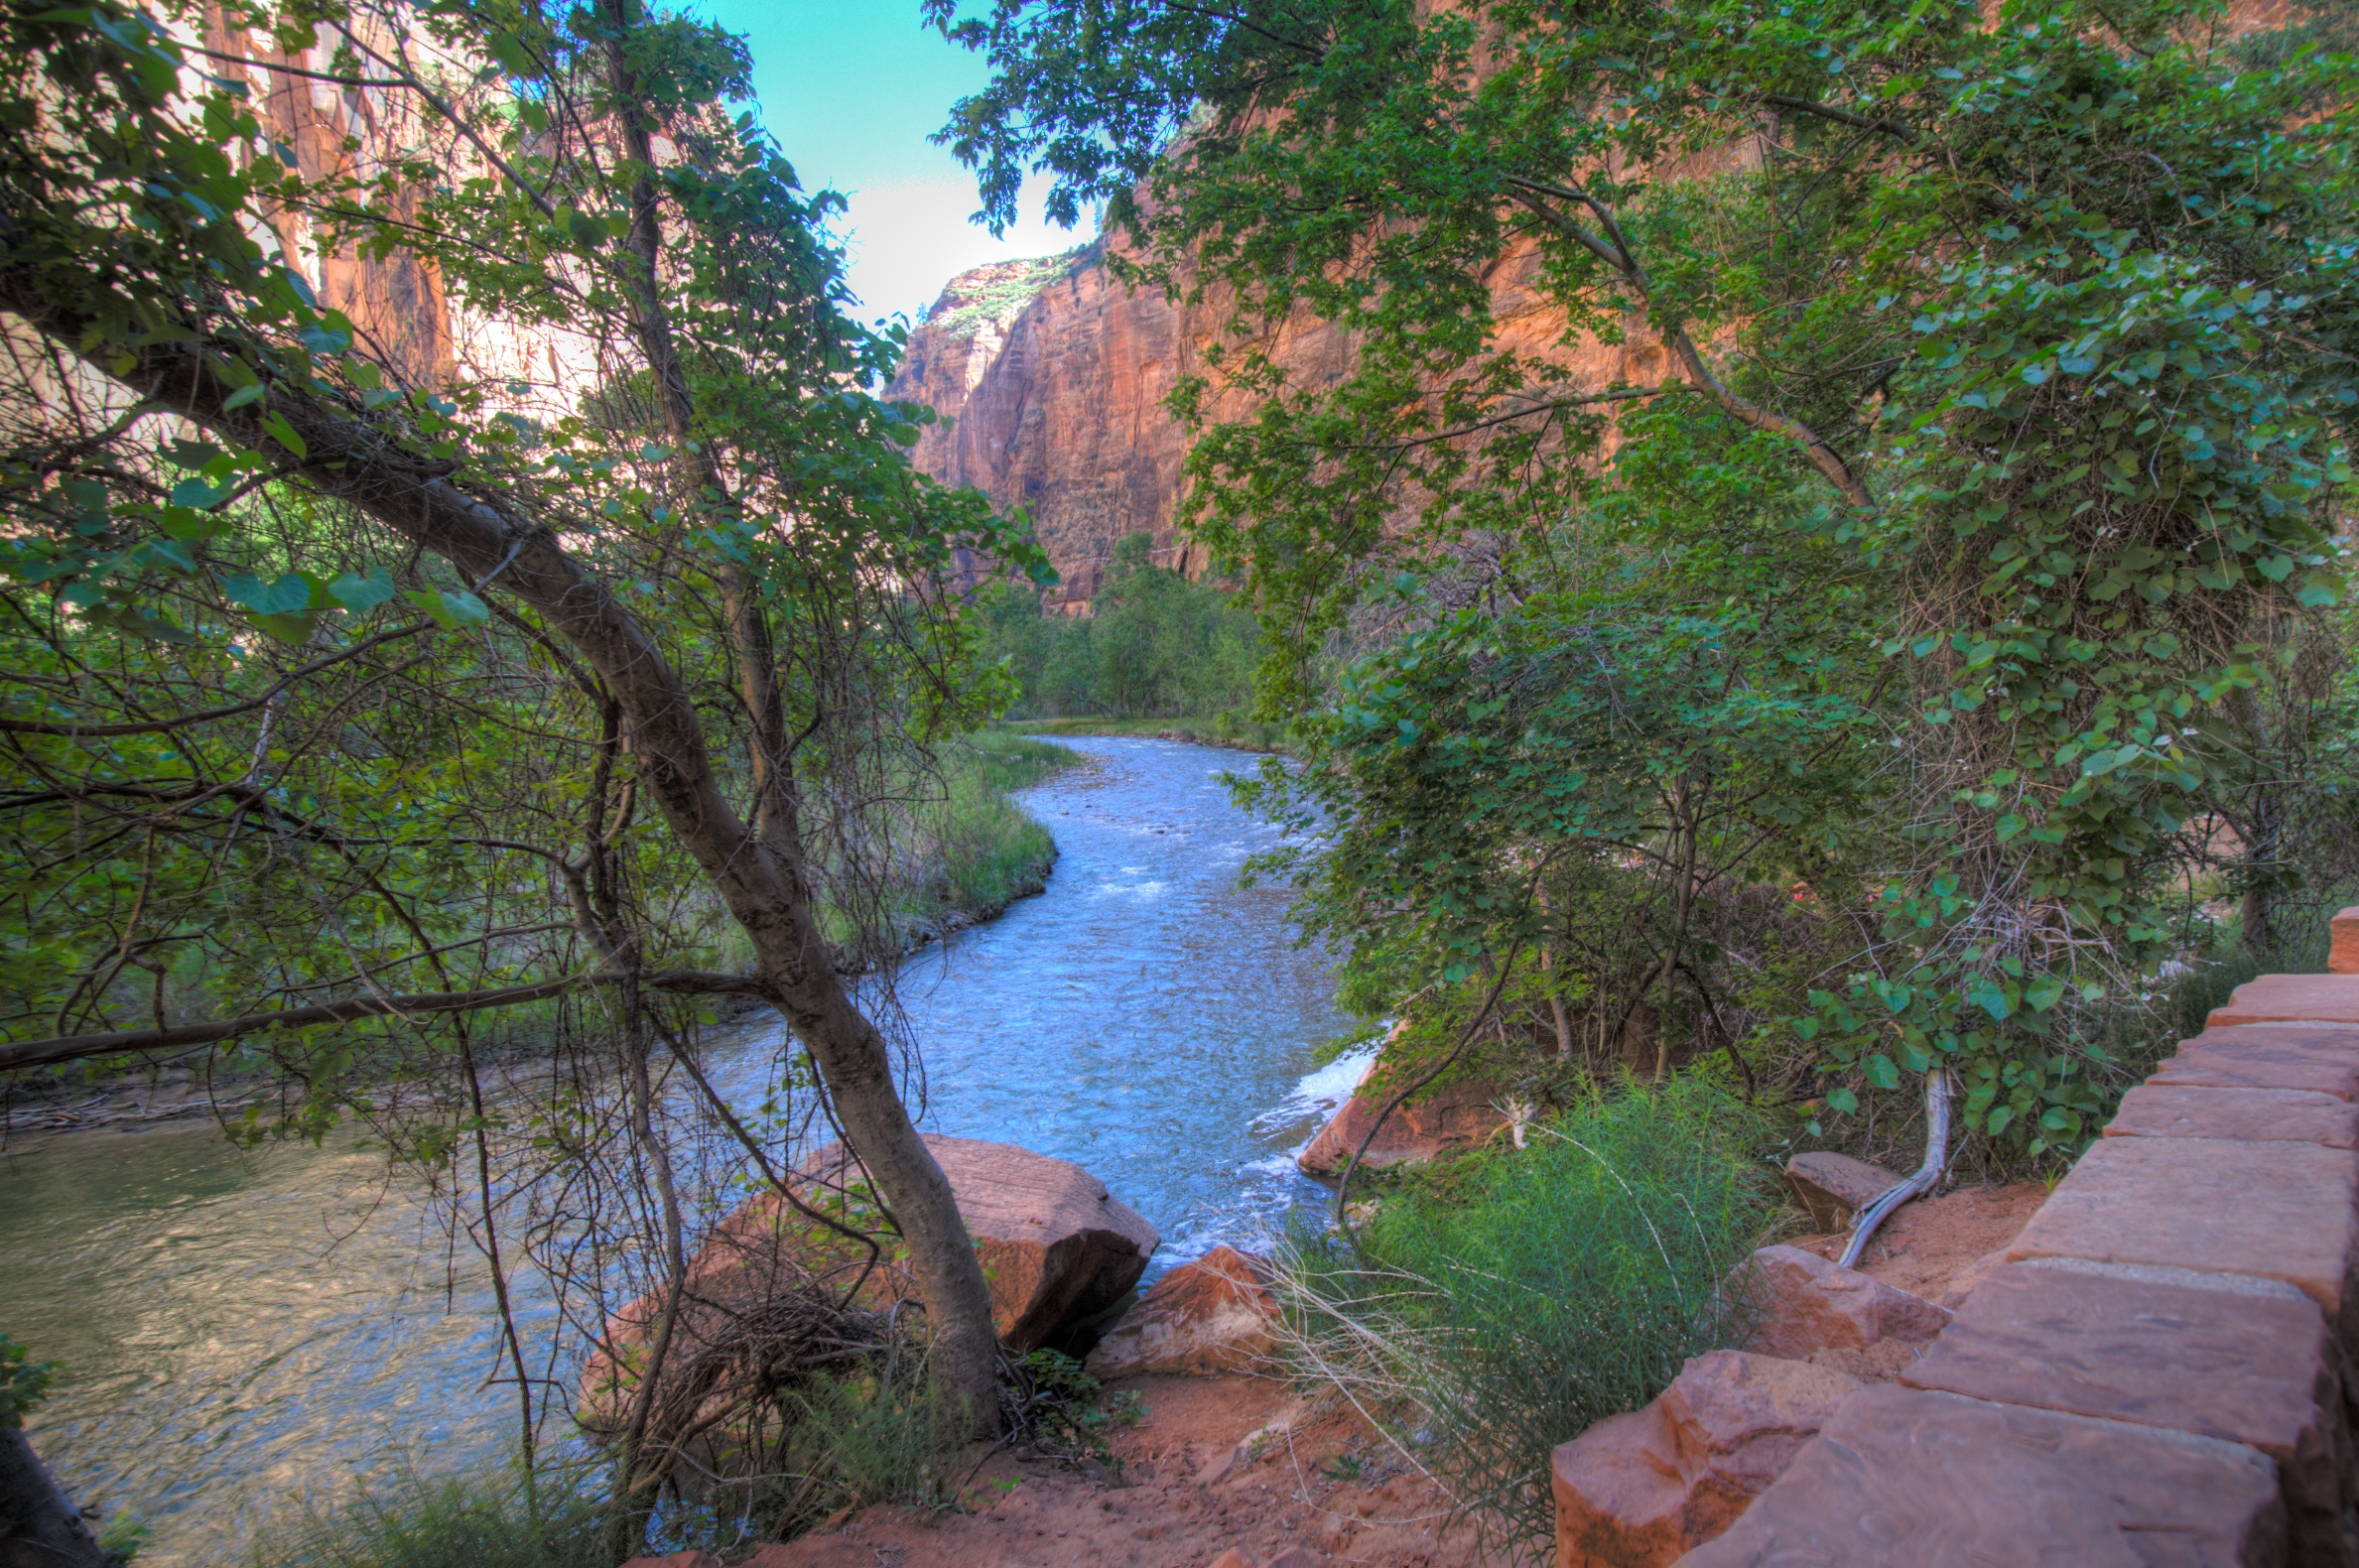
tree, forest, trail, river, valley, stream, jungle, autumn, rapid, waterway, body of water, hdr, utah, woodland, zion, water feature, ecosystem, watercourse, landform, nature reserve